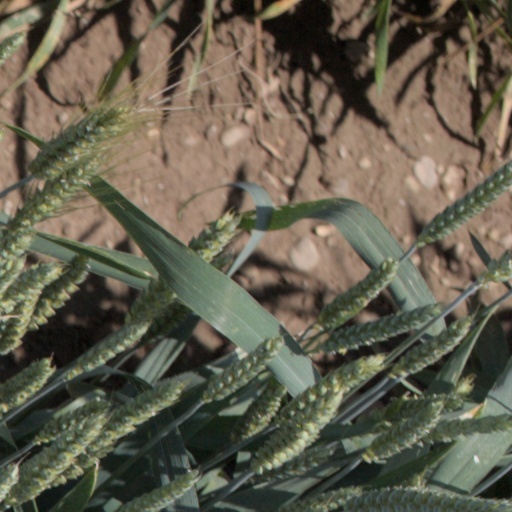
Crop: wheat